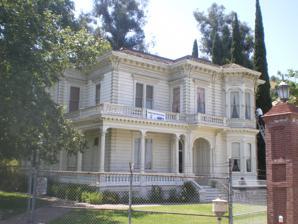
Building: Mount Pleasant House (Los Angeles, California)
Country: United States of America
Year built: 1876
Historic house in California, United States United States historic place Mount Pleasant House U.S. National Register of Historic Places Mount Pleasant House, 2008 Show map of the Los Angeles metropolitan area Show map of California Show map of the United States Location 3800 Homer St., Heritage Square, Montecito Heights, Los Angeles, California Coordinates 34°05′17″N 118°12′25″W / 34.08806°N 118.20694°W / 34.08806; -118.20694 Area 0.1 acres (0.040 ha) Built 1875-76 Architect Kysor & Mathews Architectural style Italianate NRHP reference No. 76000490 Added to NRHP December 12, 1976 Mount Pleasant House is a residence built in 1875-76 for William Hayes Perry in Boyle Heights . It was designed by Kysor & Mathews in Italianate style. The home was relocated in 1975 to the Heritage Square Museum in the Montecito Heights section of Los Angeles, California . It was listed on the National Register of Historic Places in 1976. Mount Pleasant arch Perry organized Los Angeles's first gas company, the Los Angeles Gas Company, and served as president and General Manager for five years. He served on the City Council in 1866 and 1869.  From 1879 on he served as Manager of the Los Angeles City Water Company for 25 years. It was later the home of judge Stephan C. Hubbell. In 1935 the house became a home for unwed mothers. See also List of Registered Historic Places in Los Angeles References